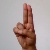
The image shows a hand gesture representing the letter 'U' in Indian Sign Language.